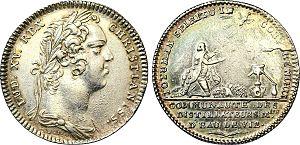
L'eau-de-vie est obtenue par distillation d’une boisson faiblement alcoolisée ou de marc : vin de chaudière, marc de vin ; boisson de fruits, de rhizomes, de grains…